Small Cajal body specific RNA 21

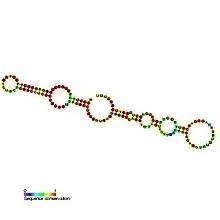
Predicted secondary structure and sequence conservation of SCARNA21

In molecular biology, Small Cajal body specific RNA 21 (also known as scaRNA21 or ACA68) is a small nucleolar RNA found in Cajal bodies and believed to be involved in the pseudouridylation of U12 minor spliceosomal RNA.